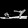
Label: Sandal